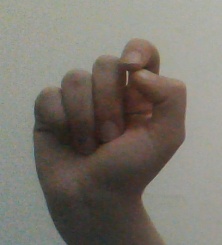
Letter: fa